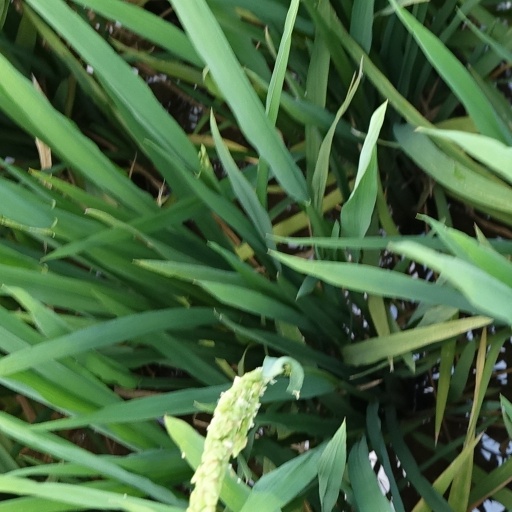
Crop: rice